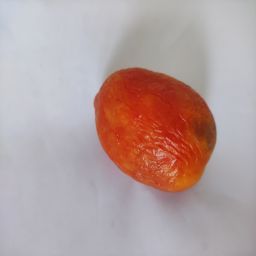
Crop: Tomato
Quality: Old